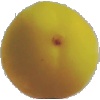
Label: Peach 2